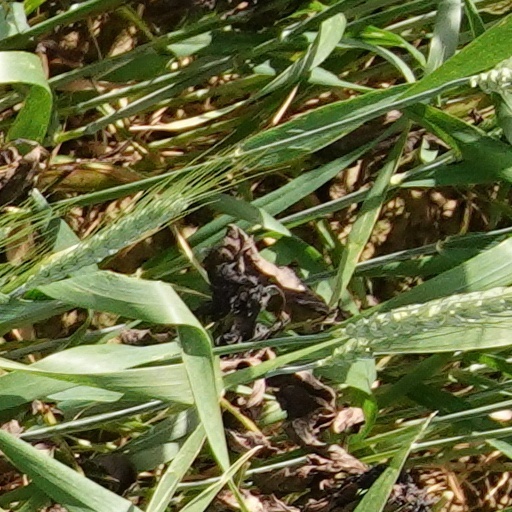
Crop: wheat